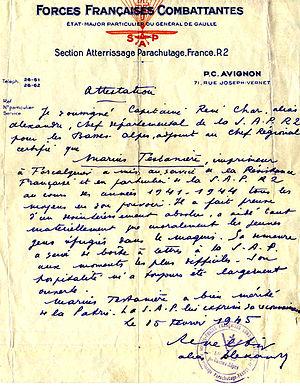
Certificat délivré par René Char
Céreste est une commune française située dans le département des Alpes-de-Haute-Provence, en région Provence-Alpes-Côte d'Azur.